B. T. Ranadive

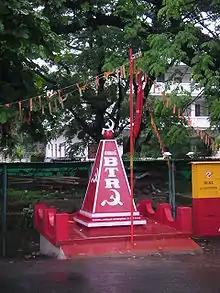
BTR memorial in Allepey

He was elder brother of Ahilya Rangnekar, a CPI-M leader and 6th Lok Sabha member from Mumbai North Central (Lok Sabha constituency). They belonged to a Marathi Chandraseniya Kayastha Prabhu(CKP) family but Ranadive, a brilliant student, would teach Dalit students in his spare time.